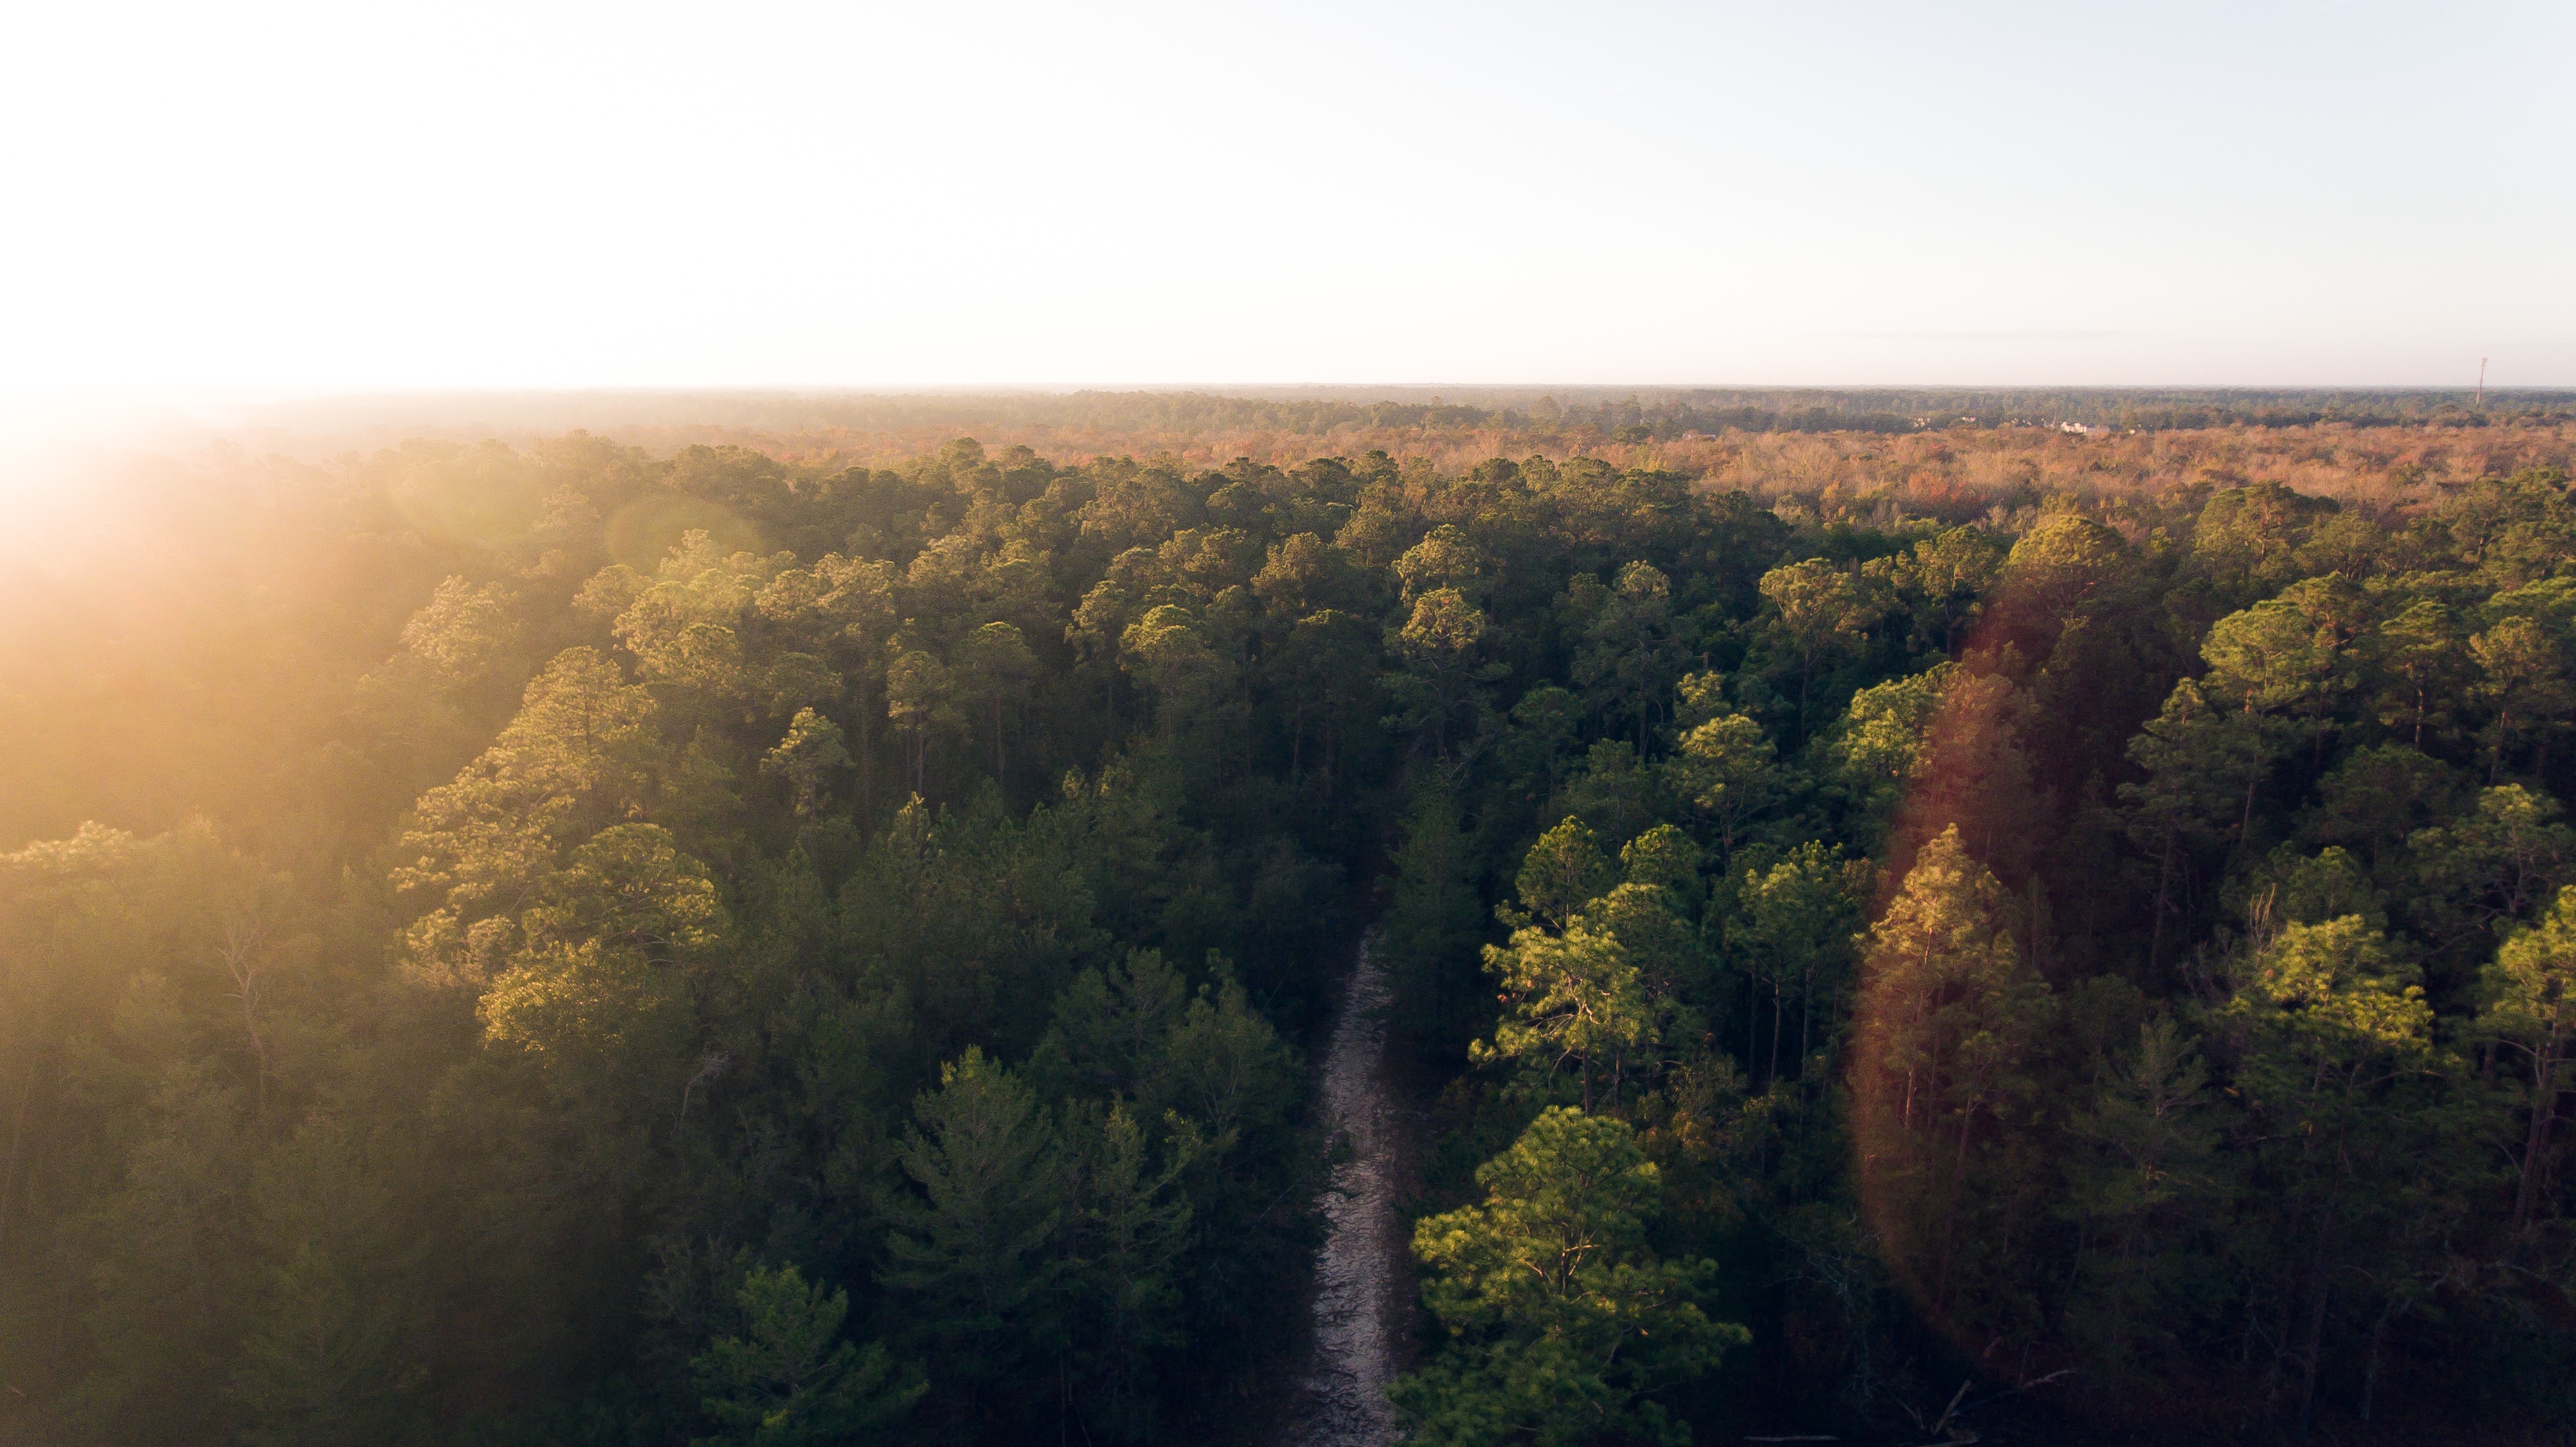
landscape, tree, nature, forest, grass, horizon, mountain, cloud, sky, fog, sunrise, mist, field, sunlight, morning, leaf, hill, dawn, dusk, evening, autumn, haze, habitat, rural area, natural environment, geographical feature, atmospheric phenomenon, atmosphere of earth, woody plant